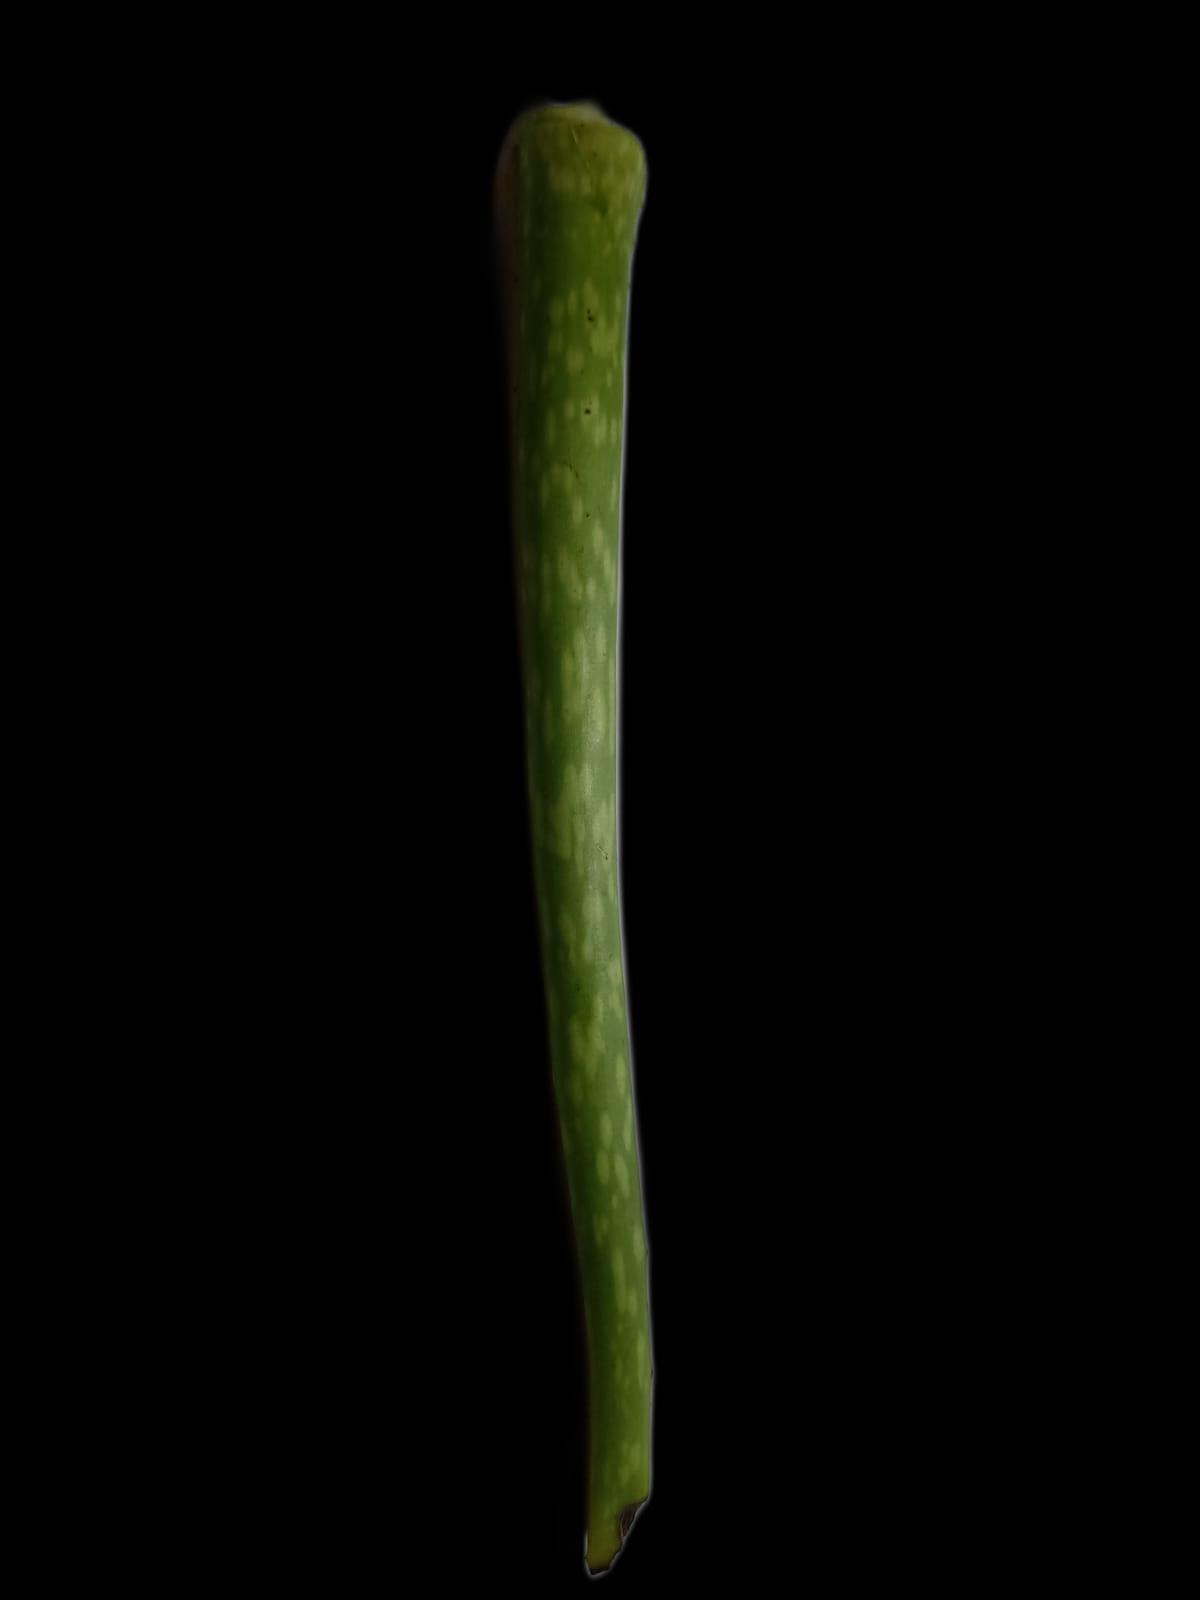
Plant: Aloe Vera